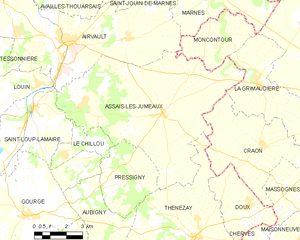
Carte des communes françaises Assais-les-Jumeaux